2019 AFC Asian Cup Group B

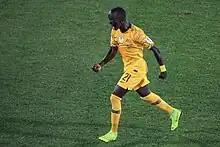
Awer Mabil after scoring Australia's first goal

Chris Ikonomidis found the hands of Ibrahim Alma with his long range attempt before the Syrian keeper twice denied Jamie Maclaren. In the 41st minute, Awer Mabil's curling strike arced its way inside the keeper’s right post. The lead was to last less than two minutes, however, as Moayad Ajan seared down the left flank beyond Rhyan Grant and sent in a cross that Omar Kharbin headed goalward. Mathew Ryan made the initial save, but Kharbin converted the rebound. Nine minutes after the restart, Australia were back in front. Tom Rogic’s ball from the left slid past Hussein Jwayed to land at the feet of Ikonomidis, who steered his effort over the line. Substitute Apostolos Giannou then hit the post 15 minutes from time, and five minutes later Syria were level after the referee pointed to the spot and Omar Al Somah converted. Three minutes into added time, Rogic gave Australia the win after he scored with an effort from distance. For Syria, this defeat meant they had not progressed from the group stage for the sixth consecutive AFC Asian Cup.